Reidar Haaland

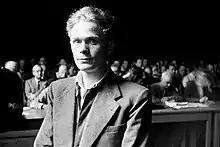
Haaland during his trial in July 1945

Reidar Haaland (21 February 1919 – 17 August 1945) was a police officer and voluntary frontline soldier for the German forces.